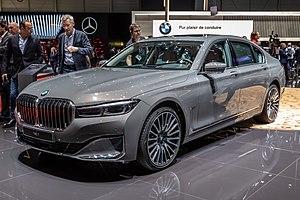
La BMW Série 7 est un modèle d'automobile conçu par le constructeur allemand BMW. Cette série constitue le haut de gamme de la marque, représentant ce que BMW fait de mieux en matière de confort, mécanique et technologie. Six générations se succèdent. La première nommée E23 est sortie en 1977, puis la E32 sortie en 1986, la E38 en 1994, la E65 en 2001, la F01 en 2008 et l'actuelle G11 en 2015.